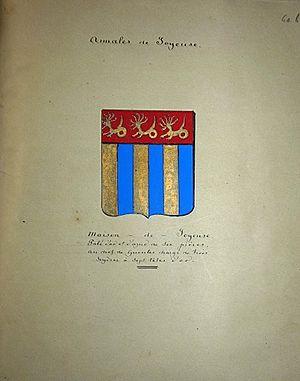
Joyeuse est une commune française, située dans le département de l’Ardèche en région Auvergne-Rhône-Alpes.
Antoine-Jean-Louis de Tardy, vicomte de Montravel, né à Joyeuse le 7 mars 1823 décédé en 1909 au château de Blou à Thueyts, est un érudit français.